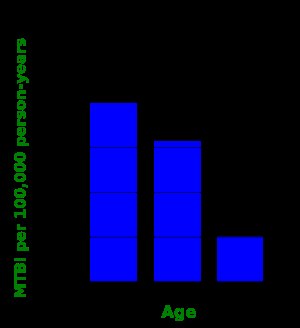
Hjernerystelse / Epidemiologi
Årligt incidens af mTBI i forhold til aldersgruppe i Canada.[119]
Hjernerystelse er den mest almindelige form for traumatisk hjerneskade. Den er normalt defineret som en hovedskade med et midlertidigt tab af hjernens funktionsevne. Symptomerne, der måske ikke opdages, hvis de er svage, kan være af meget forskellig art, både fysiske, kognitive og emotionelle. De kan omfatte hovedpine, synsforstyrrelser, irritabilitet, bevidstløshed, hukommelsestab, personlighedsændringer, forsinket reaktionstid og søvnforstyrrelser. Almindelige årsager inkluderer sportsskader, trafikuheld og fald – med de to sidste som værende de hyppigste årsager blandt voksne. Udover slag til hovedet kan hjernerystelse forårsages af accelerationskræfter uden direkte kontakt. Det er ikke helt klarlagt, hvilken skade der præcis sker, og hvad der forårsager symptomerne.